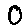
Label: 0